Schistosoma mekongi

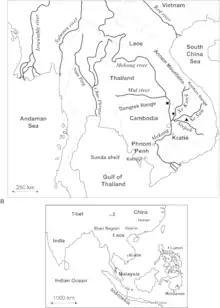
Endemic region

"Schistosoma mekongi" is found in the Lower Mekong river basin region, from Khong Island in Laos to Kratié Province, Cambodia. Schistosomiasis mekongi has also been found in the province of Champasack in the southern regions of Laos, and has also been found in eastern Thailand. In fact, "S. mekongi" has shown that it has the smallest distribution of any schistosome species. Transmission of Schistosoma "mekongi" occurs in the low water season in this geographical area. Approximately 140,000 people are at risk for S. mekongi infection. This is quite a small number, but infection and re-infection sustain the disease in these populations. These affect children the most because of their high level of water contact. Reservoir hosts also play a big role in keeping the disease around, although the number of reservoir hosts for the Mekong species is less than that of other species. With the use of stool examinations, only about 1500 people are shown to be infected, but it is projected that more than 10 times this number is more accurate. In 1989, a universal mass treatment with praziquantel of the people of Khong Island was performed. In 1995, a similar treatment was performed in Cambodia. In some areas, this treatment was highly effective, eliminating "S. mekongi". In other regions, particularly Khong Island, there was little effect.